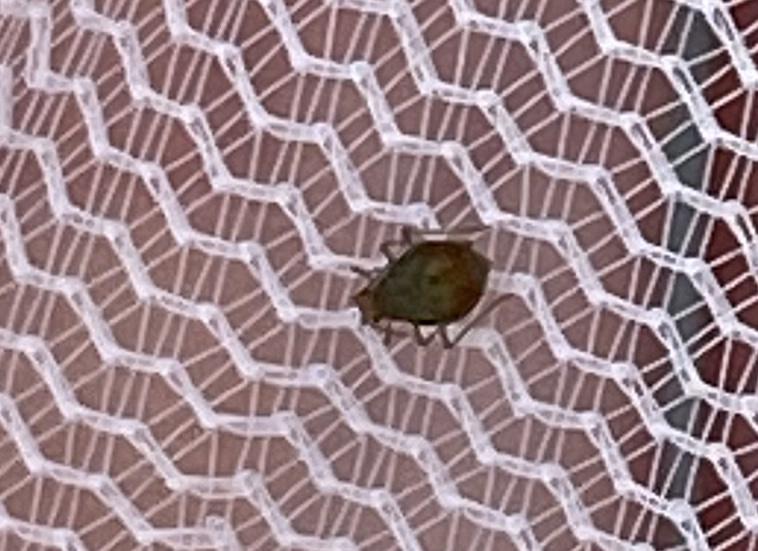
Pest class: bird_cherry_oat_aphid